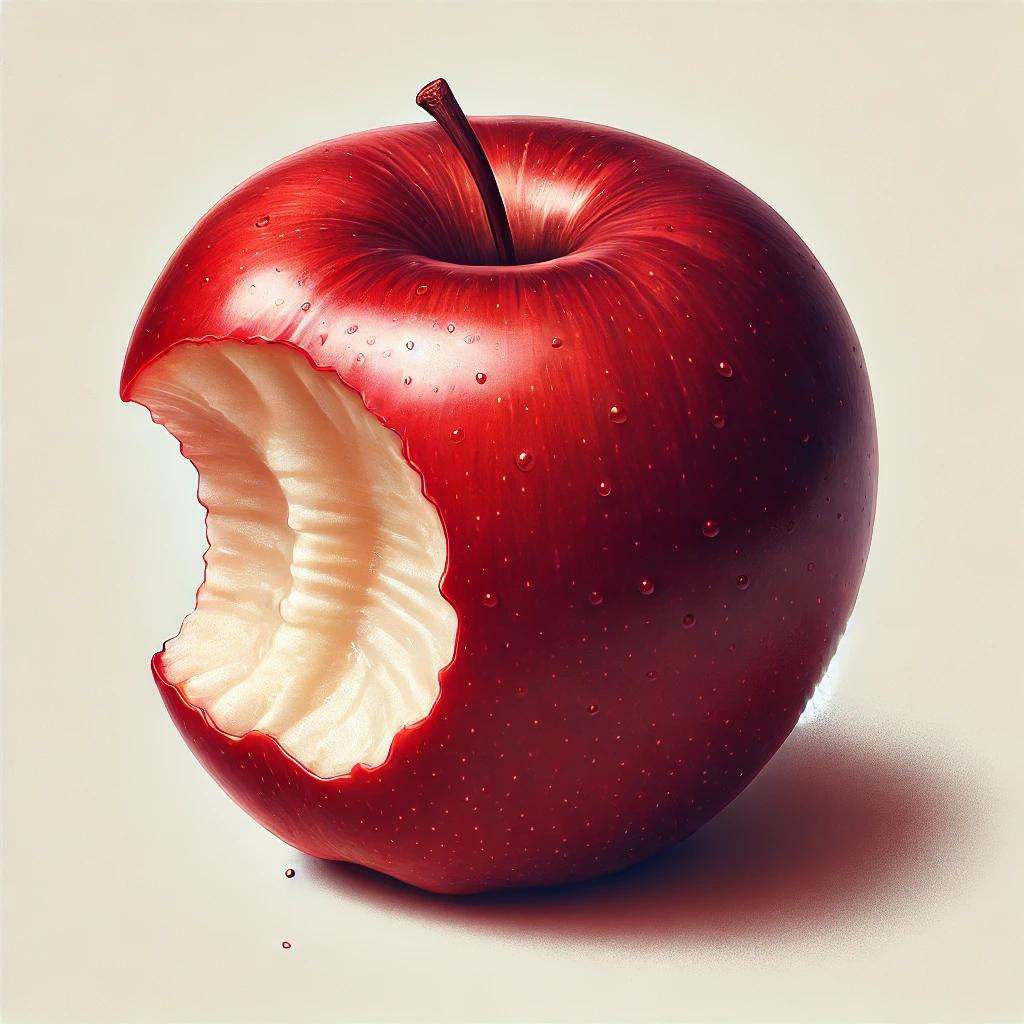
Etiqueta: orgánico